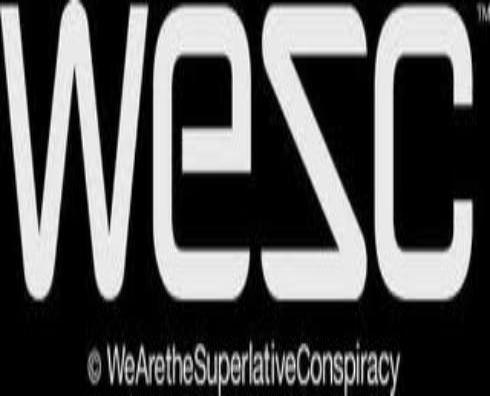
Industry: Clothes